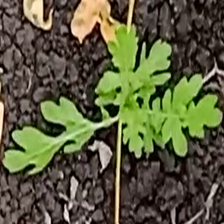
Weed species: Gajar_gavat_(Parthenium hysterophorus)